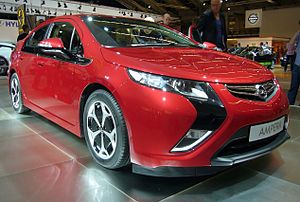
Opel / Modeller / Aktuelle modeller
Opel er et tysk bilmærke, som i dag tilhører Franske PSA-Group. Firmaet blev grundlagt i 1862 af Adam Opel i Rüsselsheim og fremstillede oprindeligt symaskiner og sidenhen også cykler og motorcykler. Fra 1898 begyndte firmaet at fremstille biler og lastbiler.